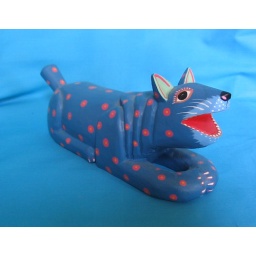
a happy blue dog carved in Oaxaca Mexico